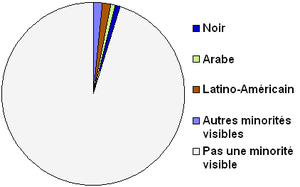
Minorités visibles a Sherbrooke
Sherbrooke est une ville canadienne située au Québec, au confluent des rivières Magog et Saint-François. Elle se trouve à environ 130 kilomètres à l'est de Montréal et à peu près 50 kilomètres au nord de la frontière américaine. Sherbrooke est le principal centre économique, culturel et institutionnel de la région administrative de l'Estrie, d'où son surnom de « la Reine des Cantons-de-l'Est ». Elle est le siège d'un archevêché catholique. Sa population est estimée à 161 323 habitants en 2016 et elle constitue la 6ᵉ ville en importance au Québec. La Région Métropolitaine de Recensement de Sherbrooke compte quant à elle 212 105 habitants et constitue la 4ᵉ plus grande RMR au Québec et la 20ᵉ au Canada.